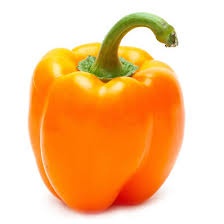
Label: capsicum